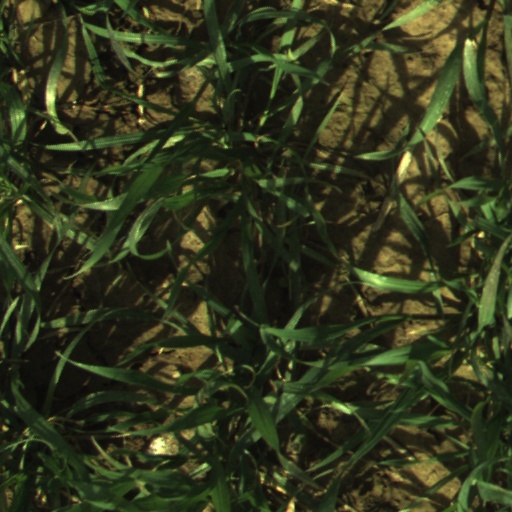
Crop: wheat